Henry C. Berghoff

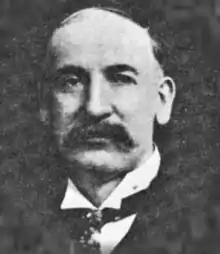
William J. Hosey, Berghoff's successor as Mayor

In December 1901, Berghoff founded a new law firm with former Allen County Auditor Solomon A. Wood and Indiana Lieutenant Governor (and future U.S. Congressman) Newton W. Gilbert. The firm, called Gilbert, Berghoff & Wood, had its offices in Fort Wayne, and opened on January 1, 1902. Berghoff left the firm in 1905.